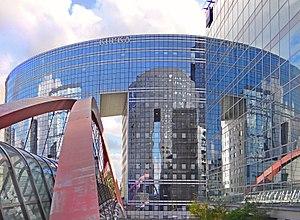
Le Japan Bridge est une passerelle piétonne de la Défense, en France.
Viry est une entreprise française de construction métallique basée à Éloyes dans le département des Vosges.